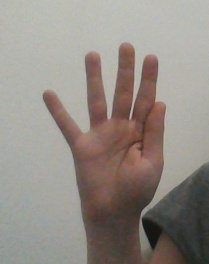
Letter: sheen